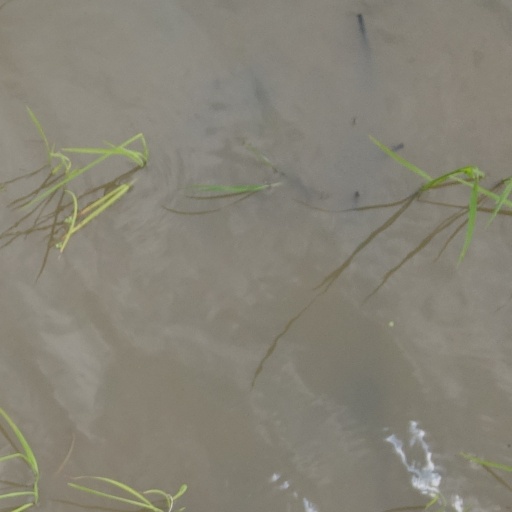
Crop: rice